L.A. Woman

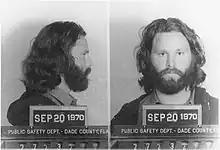
Jim Morrison on the day of his conviction in Miami for profanity and indecent exposure

The Doors had achieved commercial and critical success by 1969, but for much of that year they were blacklisted from radio playlists and their concert bookings dwindled after singer Jim Morrison had been charged with profanity and indecent exposure at a concert in Miami, Florida. Morrison had mentioned leaving the group at the end of 1968, only to be convinced by keyboardist Ray Manzarek to stay on another six months. On September 20, 1970, Morrison was convicted for the Miami incident. In a 1970 interview with Ben Fong-Torres, Morrison said of Miami, "I think subconsciously I was trying to get across in that concert, I was trying to reduce it to absurdity. And it worked too well."